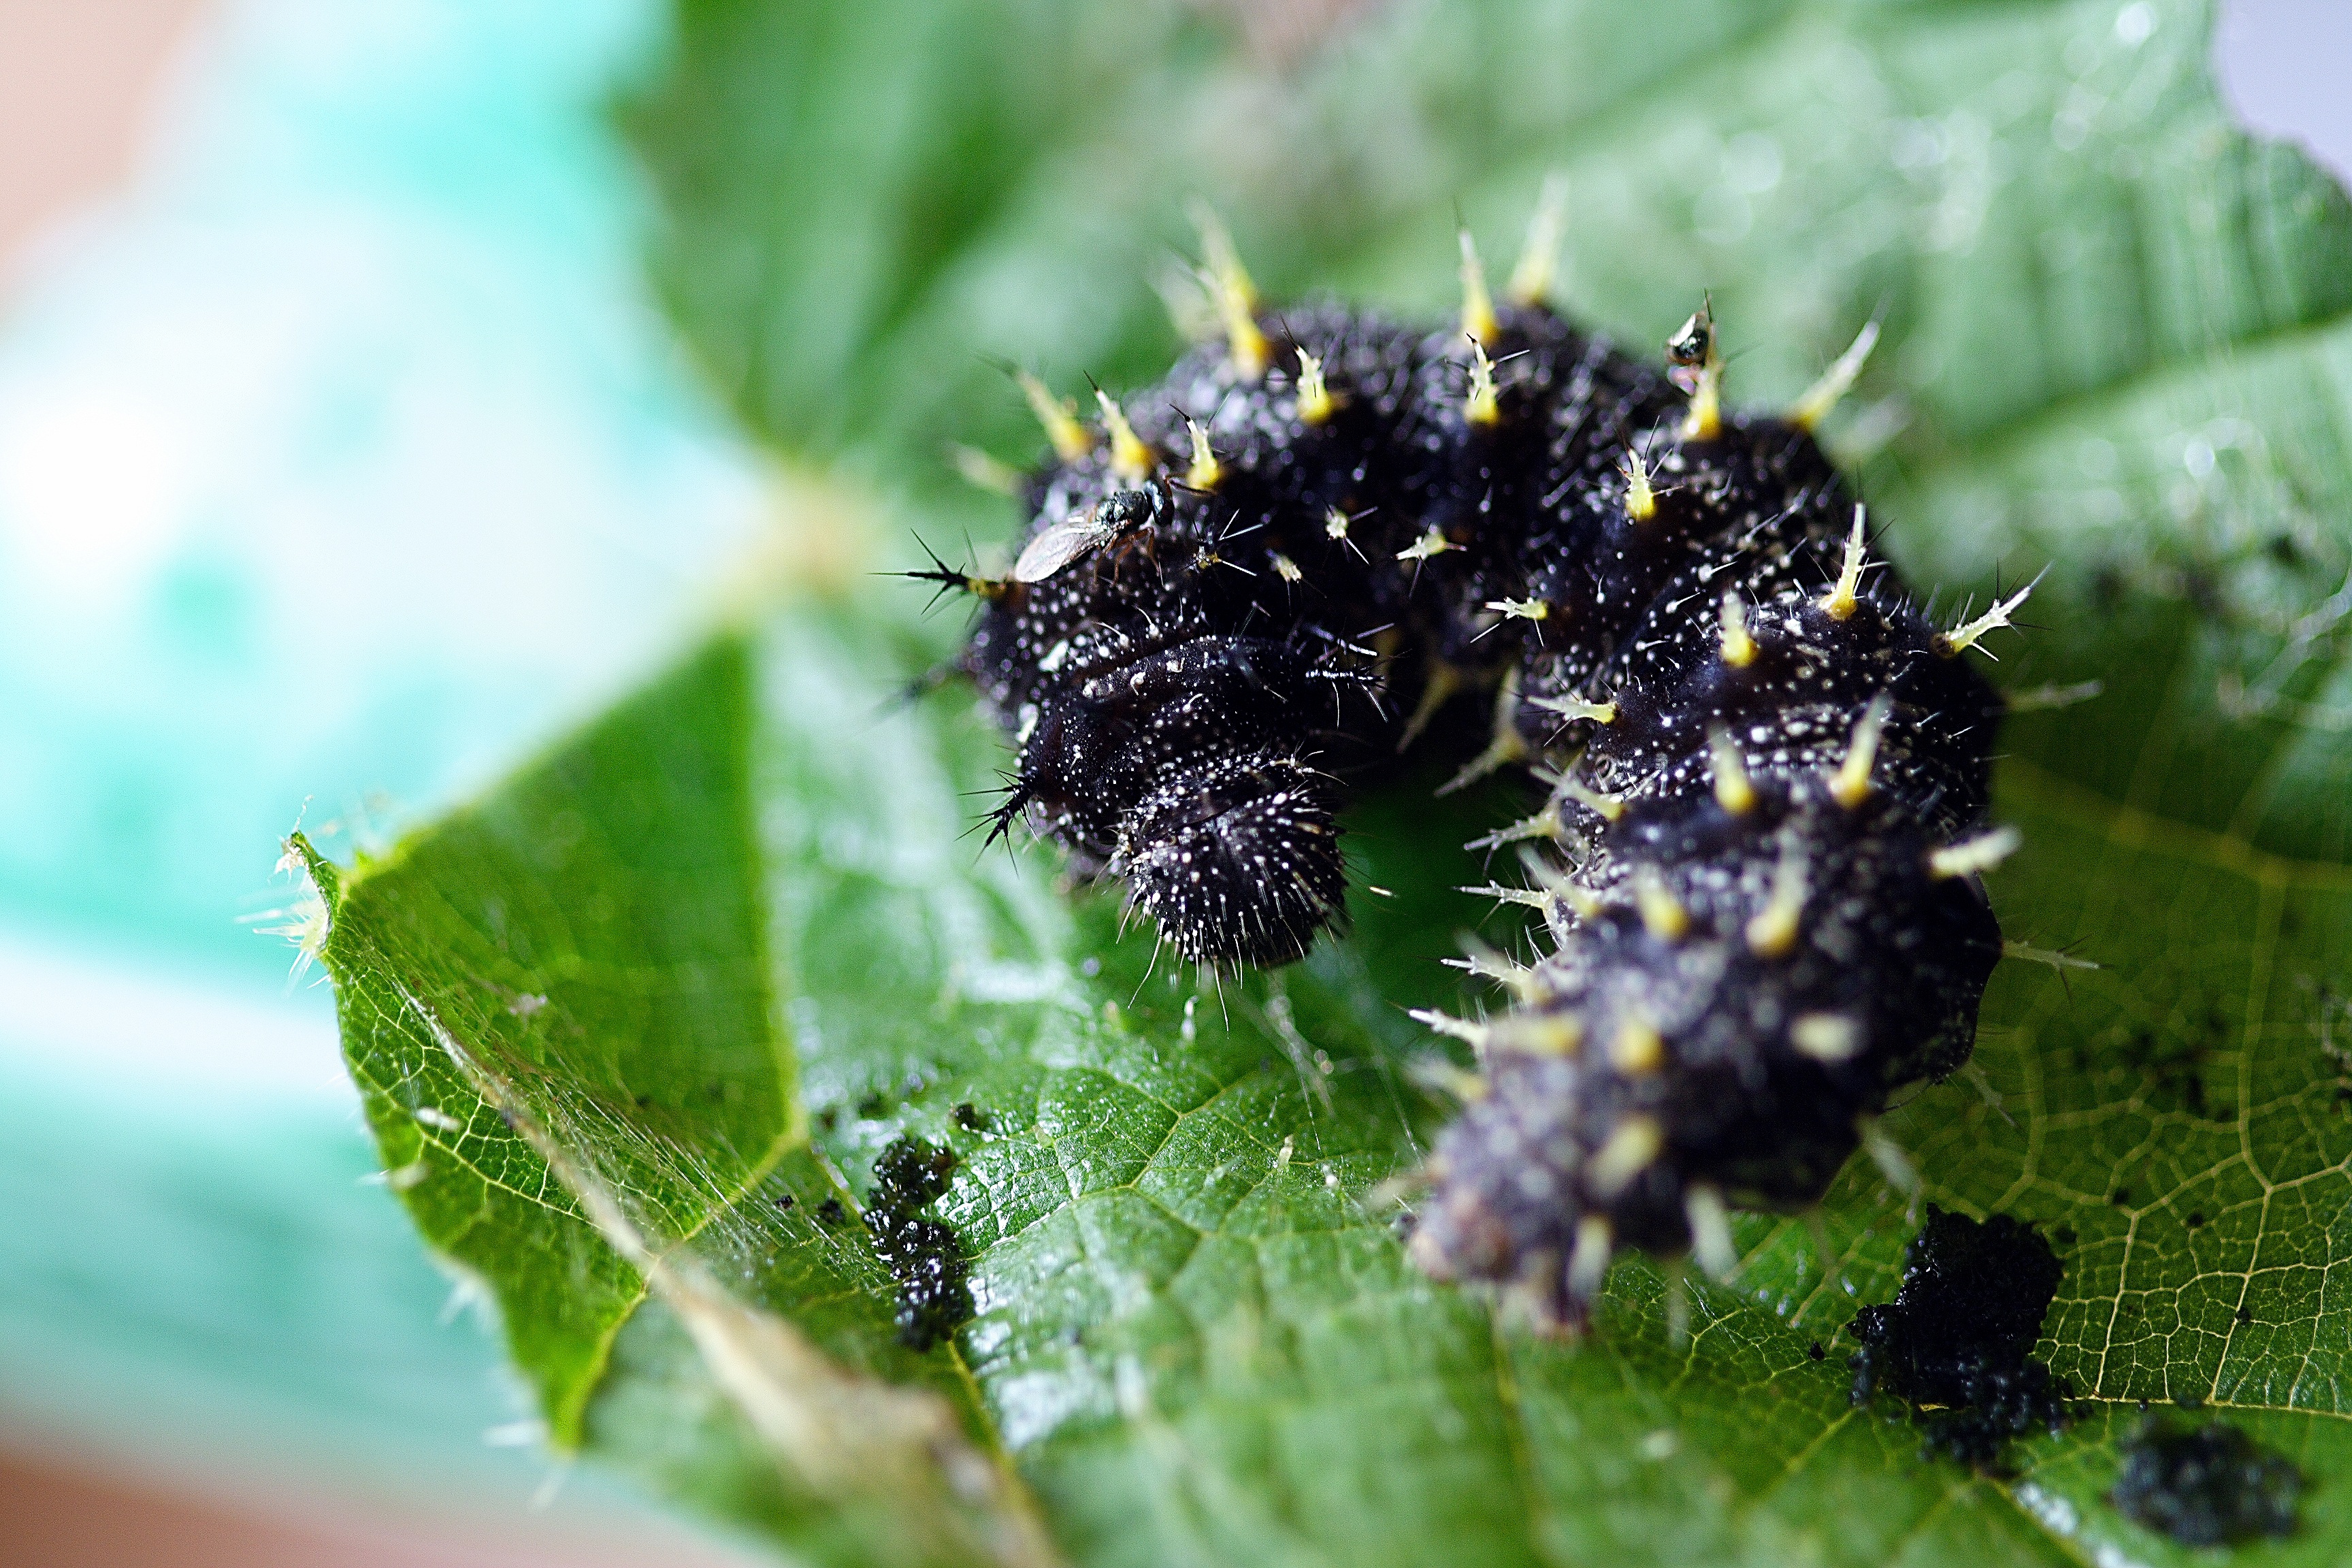
nature, spiky, plant, photography, leaf, flower, green, insect, macro, botany, close, flora, fauna, invertebrate, caterpillar, close up, larva, macro photography, moths and butterflies